Ring of Honor

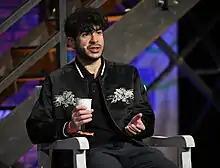
Tony Khan became the owner of ROH in March 2022.

On January 10, 2022, ROH announced that Supercard of Honor XV would take place at the Curtis Culwell Center in Garland, Texas, on April 1. These matches were also seen on "Ring of Honor Wrestling". In addition, it was reported that Ring of Honor would operate "like an indie", using non-contracted talent.